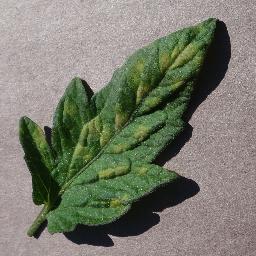
Label: Tomato___Leaf_Mold